Nelson W. Wolff Municipal Stadium

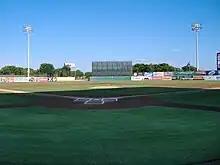
The playing field

Viewing the stadium from the outside entrance (behind home plate) there are two large brick bell towers, in keeping with a southwestern theme, and echoing an architectural feature of the old Mission Stadium. Shaded seating in the stadium can be found in the Infield Reserved section 200–208 in the back 6 rows. There are no poles to impede views as seen in some older minor league parks. A concourse wraps around the playing field and provides spectators varied views of the game and stadium.